S meter

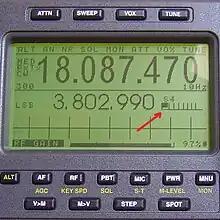
LCD emulation of an S meter on the Ten Tec "Jupiter" transceiver

In the 1930s, it was already agreed that S9 corresponds to 50 μV at the input terminal of the receiver, but this was not a measure of the power received as the input impedance of receivers was not standardized.